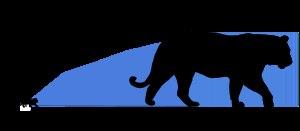
Le cycle de vie du tigre décrit le processus permettant à cette espèce de se perpétuer. Il inclut la reproduction puis l’éducation des jeunes, jusqu’à la mort.